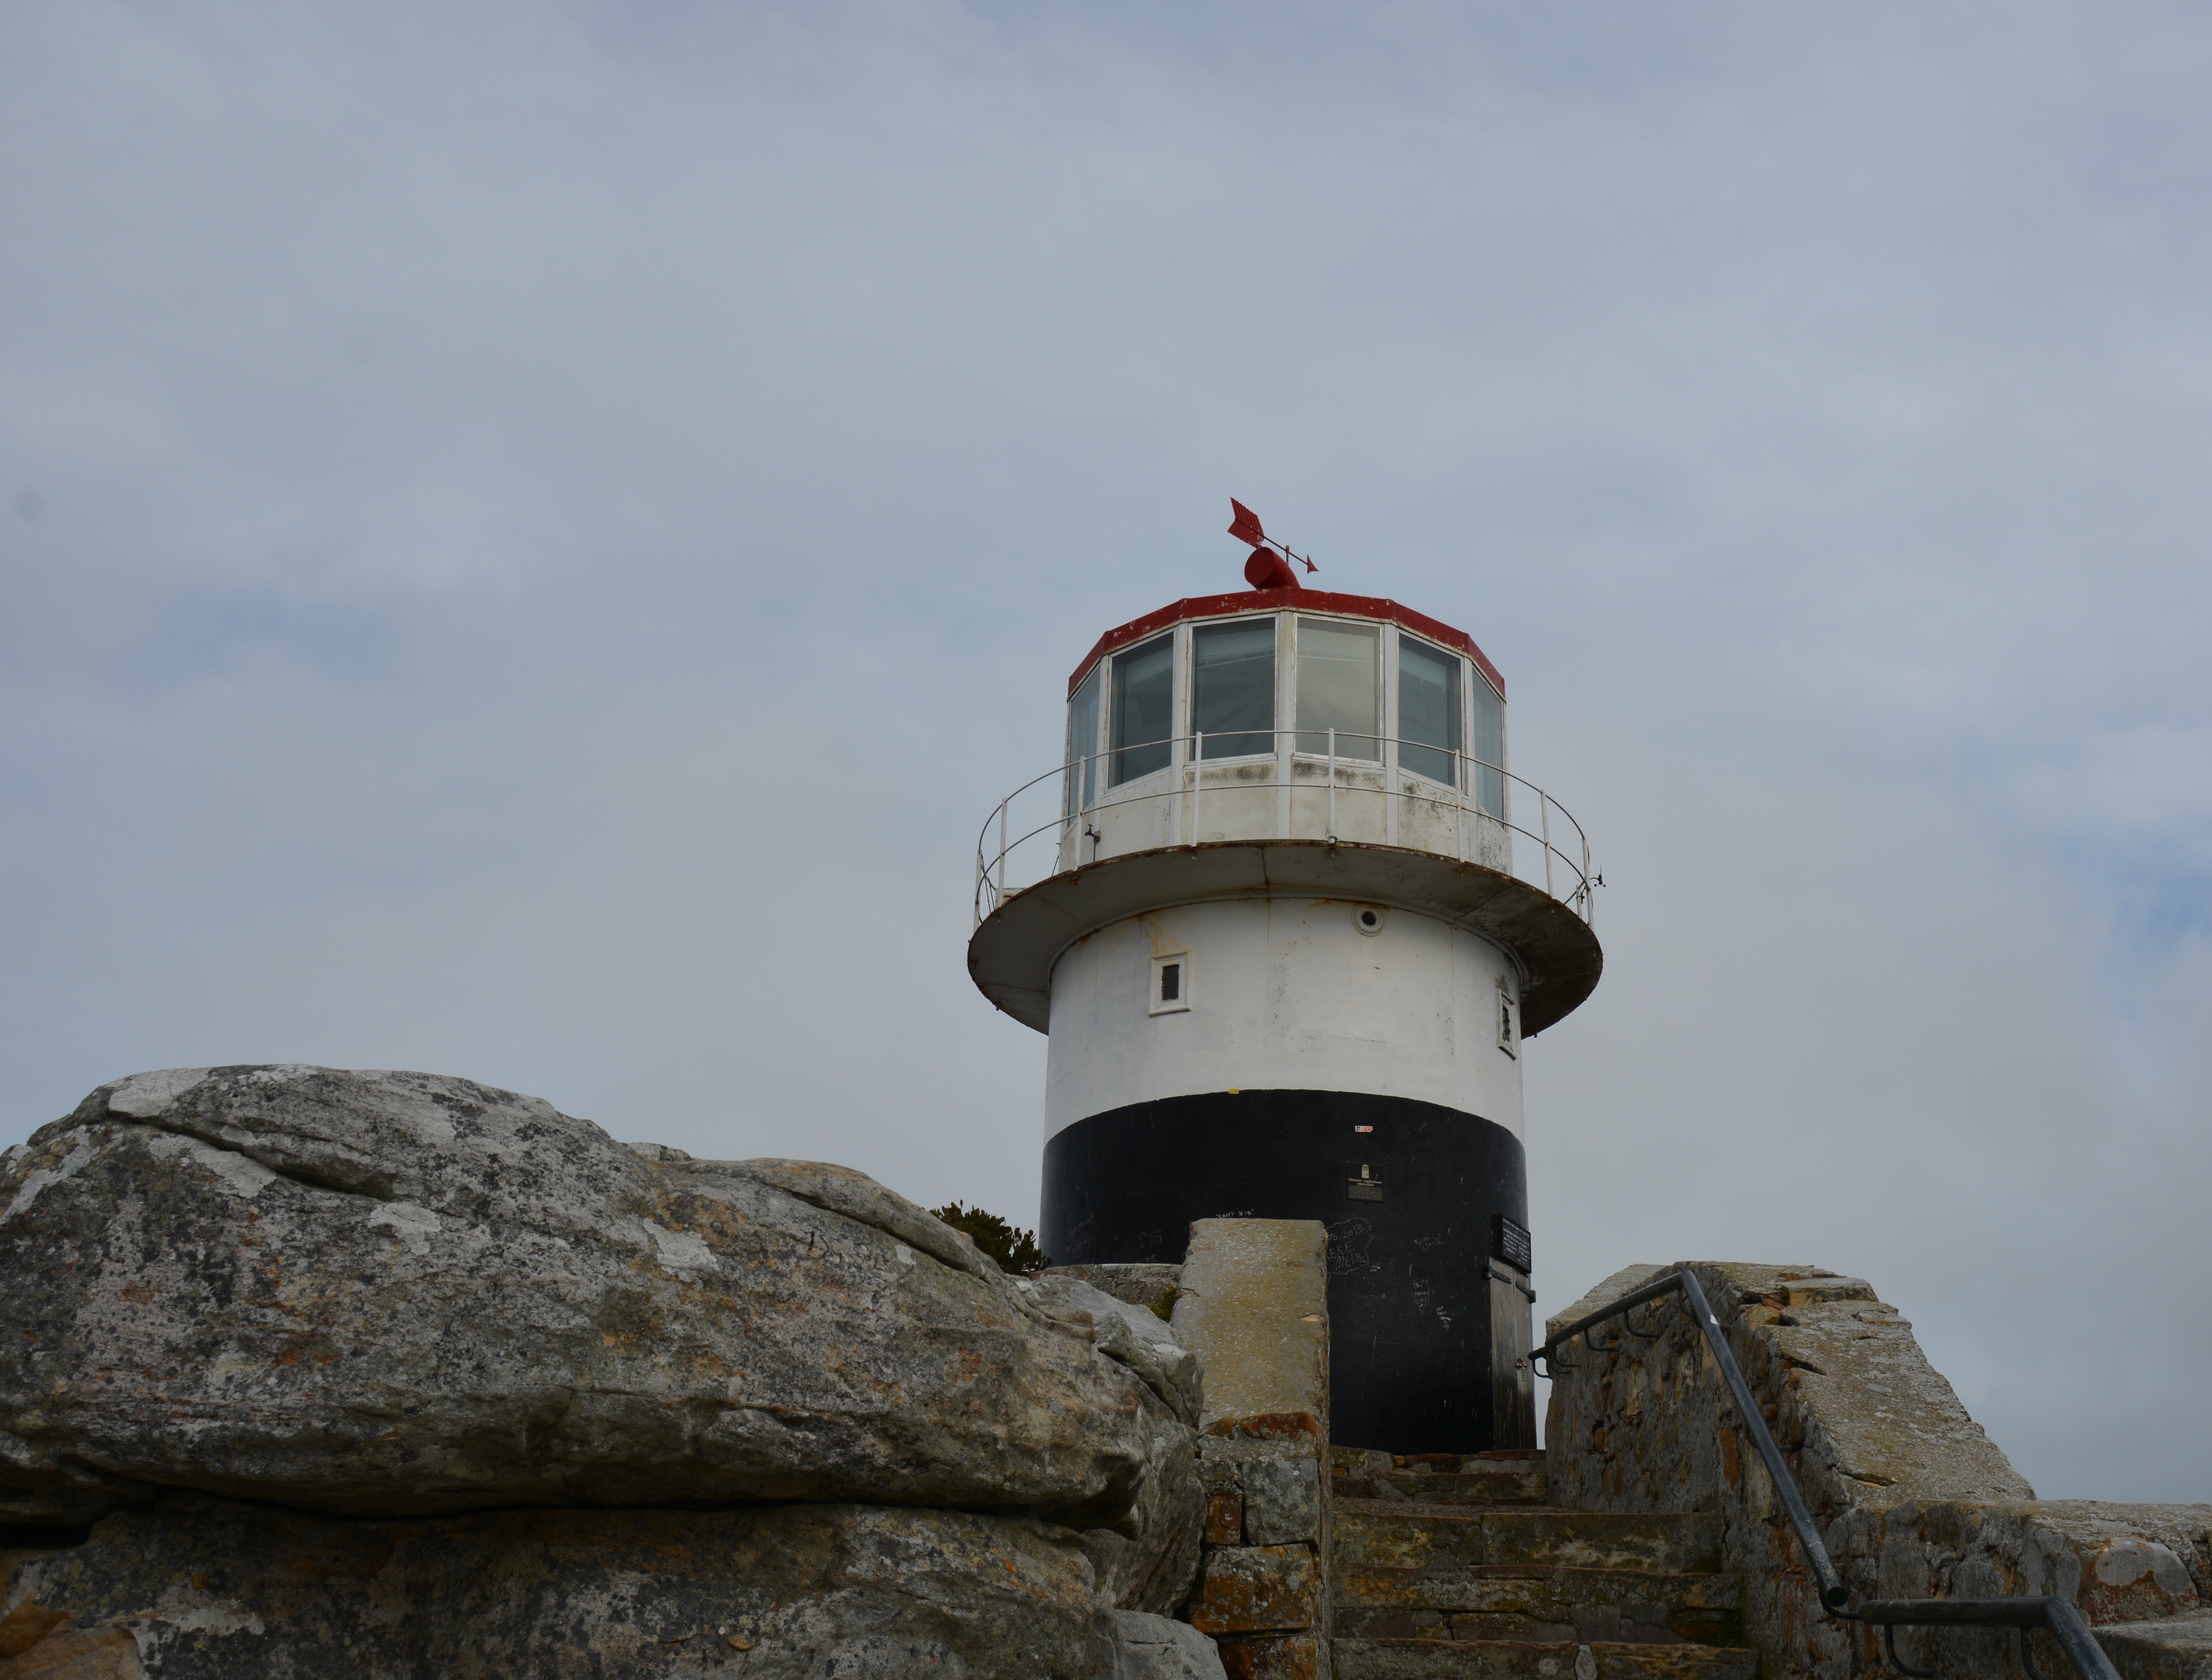
sea, coast, ocean, lighthouse, tower, beacon, south africa, cape of good hope, cape point